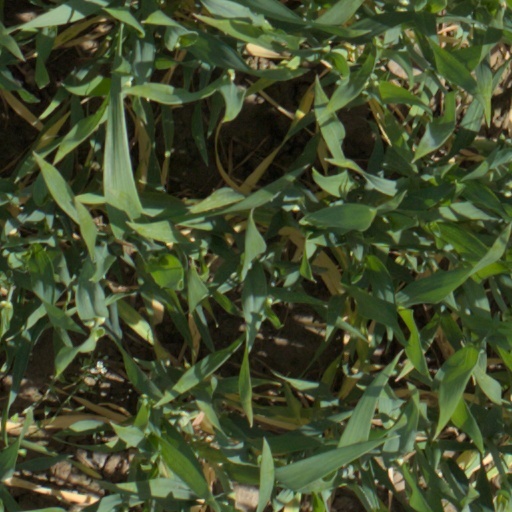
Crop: wheat